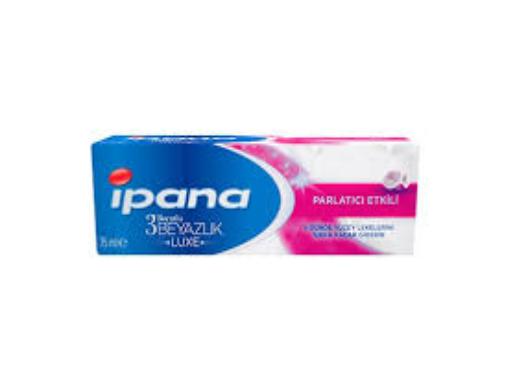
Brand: Ipana
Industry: Necessities